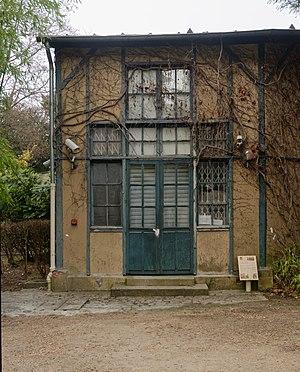
L'atelier de Maurice Denis au Prieuré, aujourd'hui le Musée départemental Maurice Denis.
Friedrich Christian Anton Lang, connu sous le nom de Fritz Lang [fʁɪt͡s laŋ], né le 5 décembre 1890 à Vienne et mort le 2 août 1976 à Beverly Hills, est un réalisateur austro-hongrois, binational allemand par mariage à partir de 1919 et naturalisé américain en 1935.